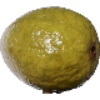
Label: guava